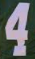
Number: 4